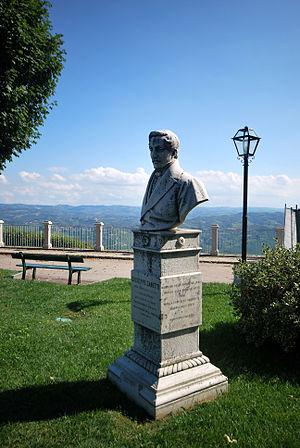
La Fanfara e Marcia Reale d'Ordinanza, connue plus simplement sous le nom de Marcia Reale, est l'hymne national du Royaume d'Italie depuis l'unification du pays, en 1861, jusqu'à l'armistice du 8 septembre 1943.